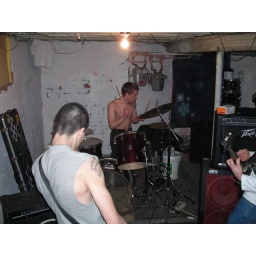
bare bones @ hamilton house in albany